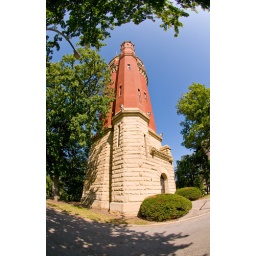
The water tower in Eden Park, Cincinnati, OH.